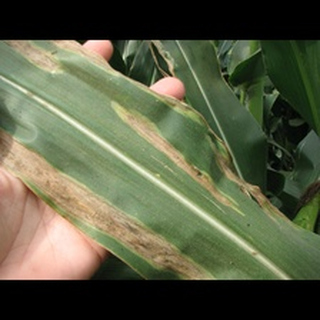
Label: corn_northern_leaf_blight